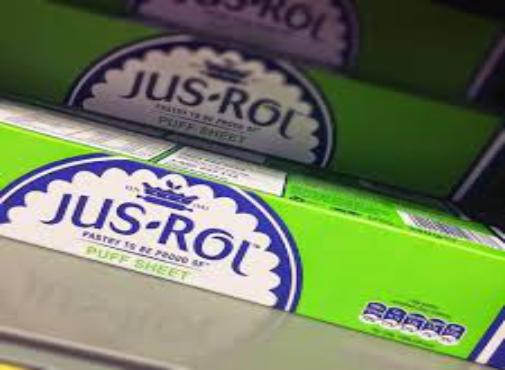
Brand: Jus-Rol
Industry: Food